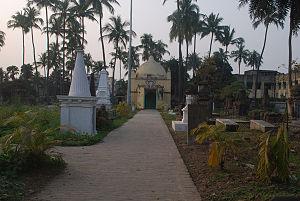
Chandernagor ou Chandannagar est une ville du Bengale-Occidental située sur la rive droite du Hooghly, à une trentaine de kilomètres au nord de Calcutta. La ville comptait 150 000 habitants au recensement de 2001.